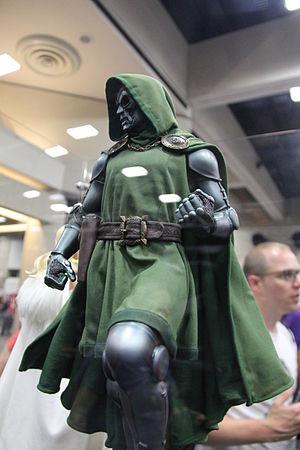
Docteur Fatalis
Un super-vilain ou un super-scélérat, voire un super-méchant est un type de méchant de fiction que l'on retrouve principalement dans les comics et certains films d'action ou de science-fiction.
Le Docteur Fatalis est un super-vilain évoluant dans l'univers Marvel de la maison d'édition Marvel Comics. Créé par le scénariste Stan Lee et le dessinateur Jack Kirby, le personnage de fiction apparaît pour la première fois dans le comic book Fantastic Four #5 en juillet 1962.